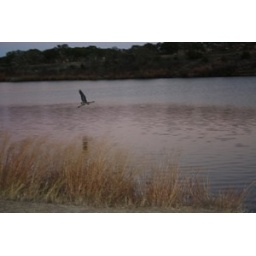
A blue herein flying over the lake in the park near my house.